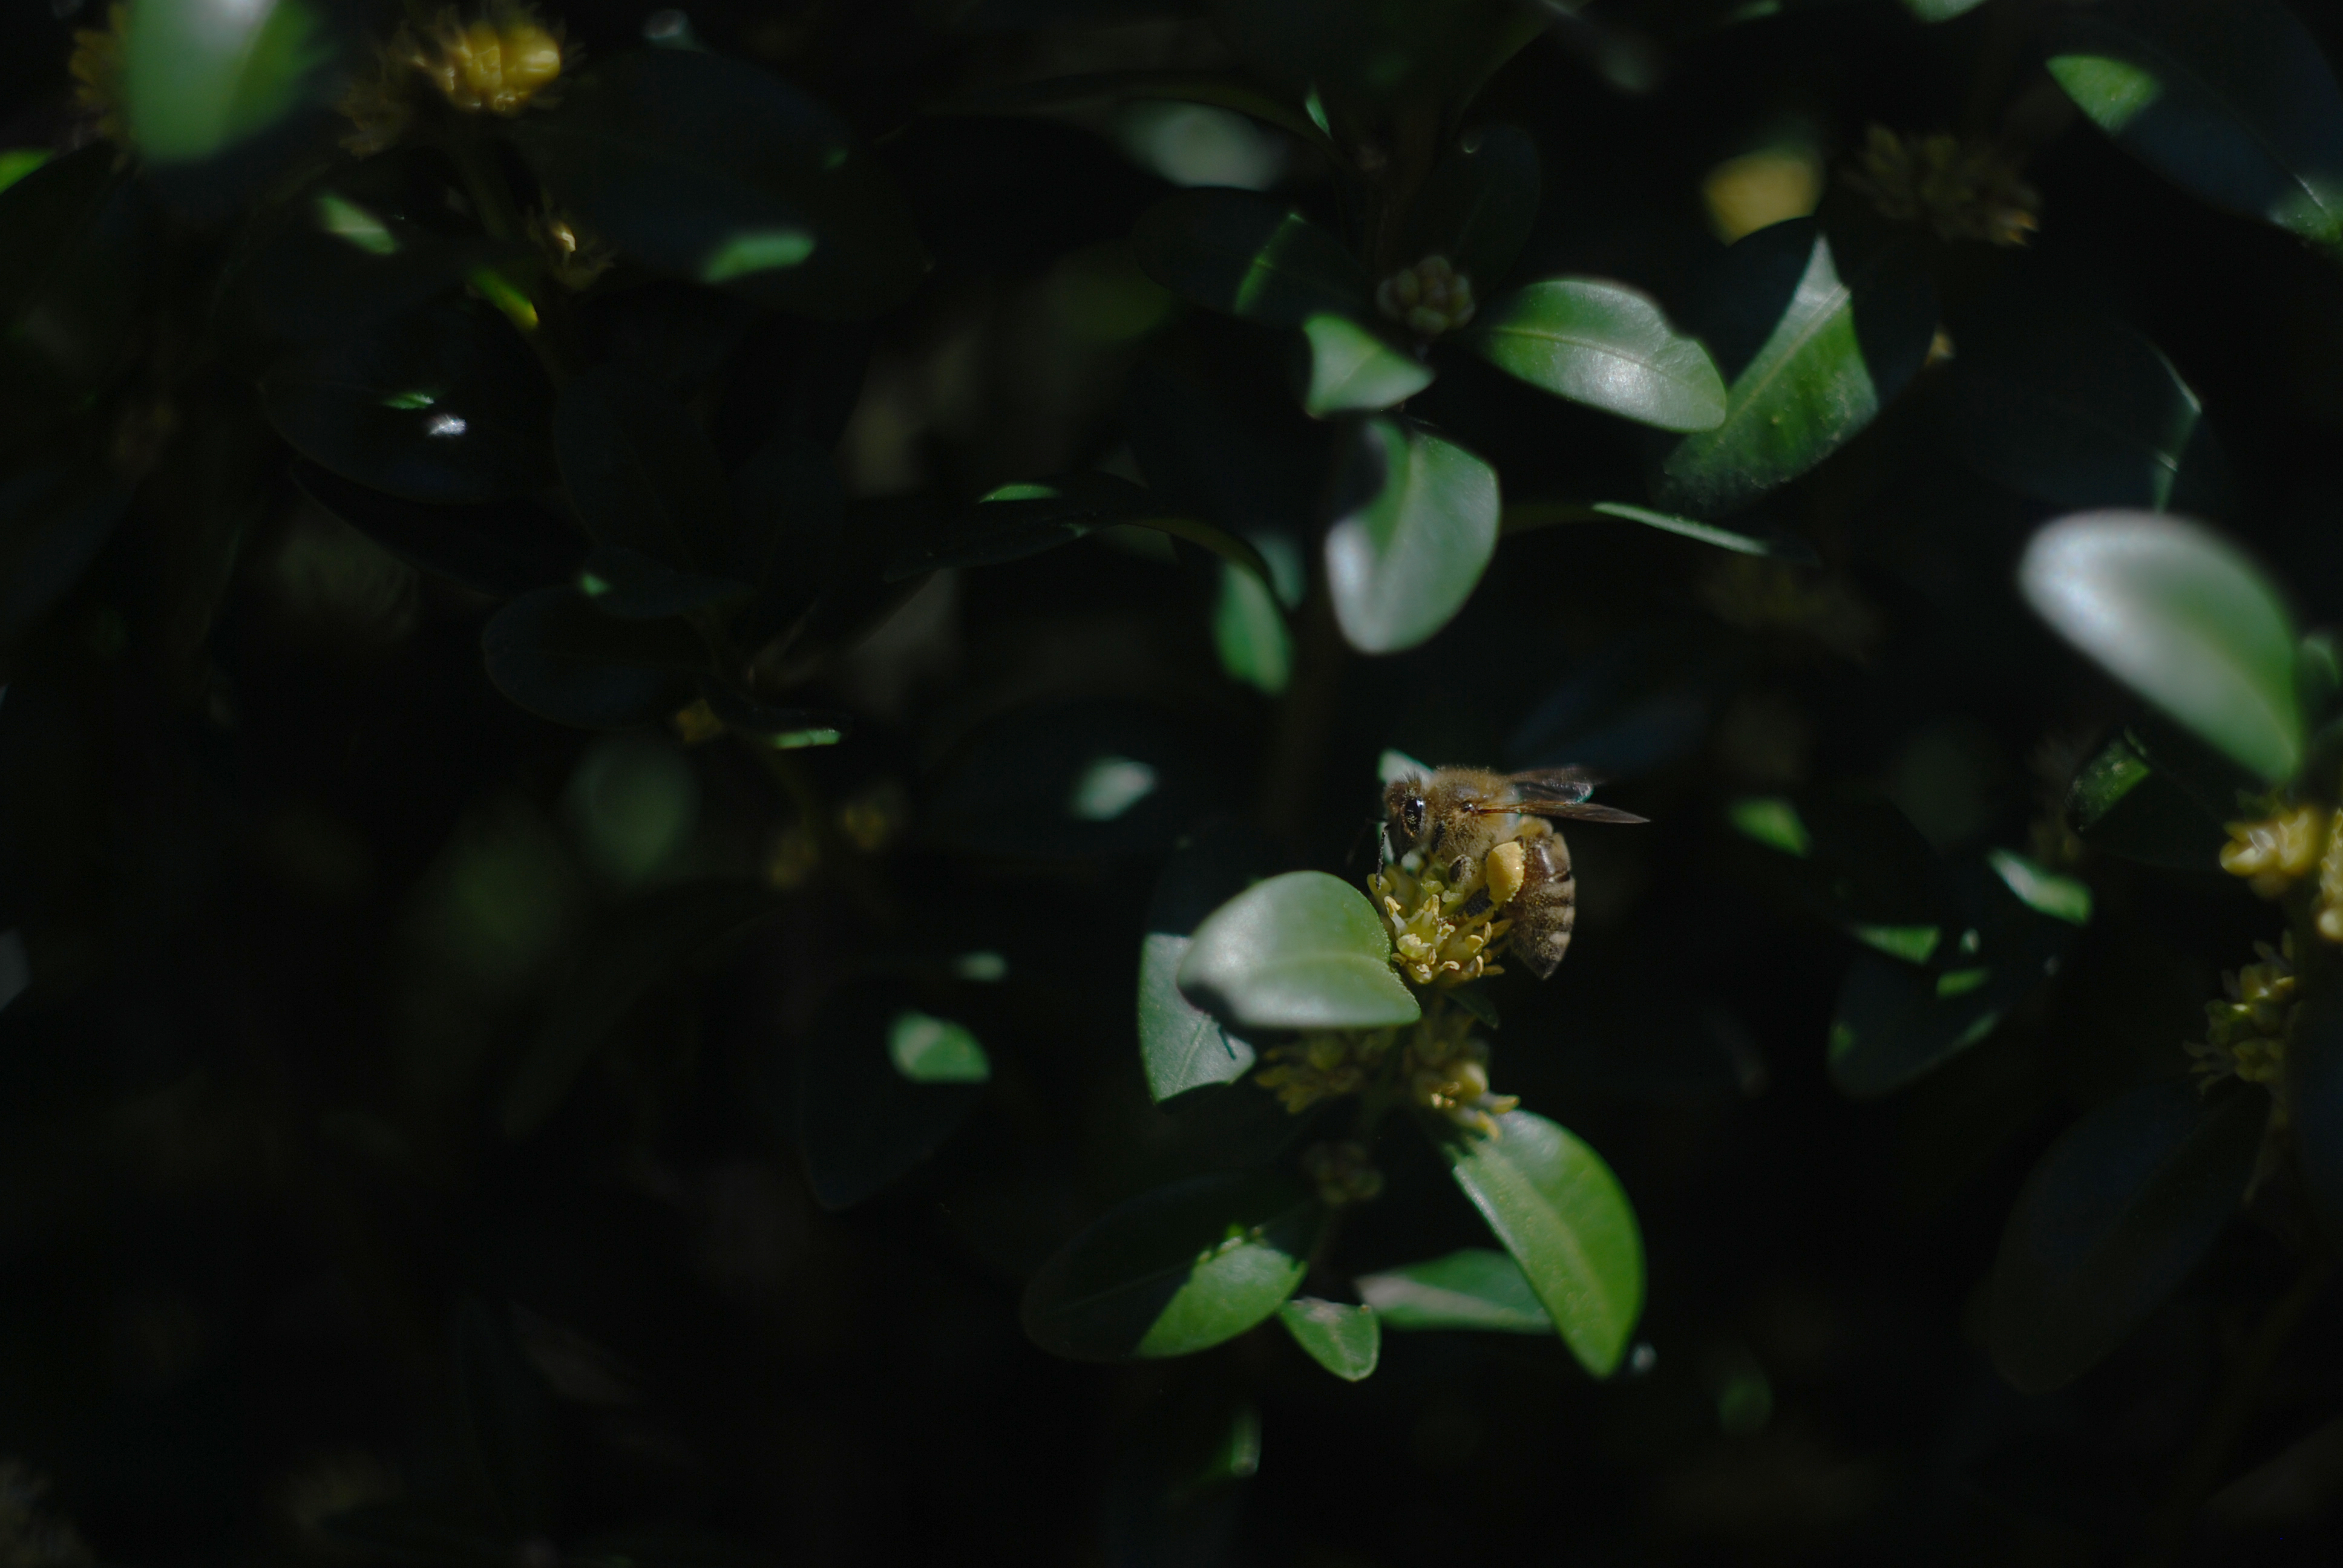
branch, leaf, flower, green, jungle, insect, frog, amphibian, fauna, tree frog, wasp, macro photography